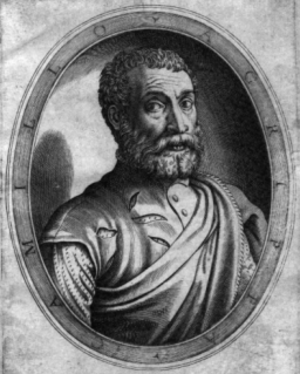
Camillo Agrippa est un architecte, mathématicien et ingénieur italien du XVIᵉ siècle.